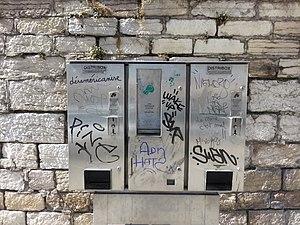
Un distributeur de seringues stérilisées pour les toxicomanes, appelée Distribox, cours Verdun Perrache, dans le 2e arrondissement de Lyon.
Le Stéribox est une trousse de réduction des risques destinée aux usagers de drogues par voie injectable.
L’héroïne, diamorphine ou diacétylmorphine, est une drogue utilisée pour ses puissants effets antidouleur et euphorisants. Découverte par Wright en 1874, c'est un opiacé semi-synthétique obtenu par acétylation de la morphine, le principal alcaloïde issu du pavot à opium.